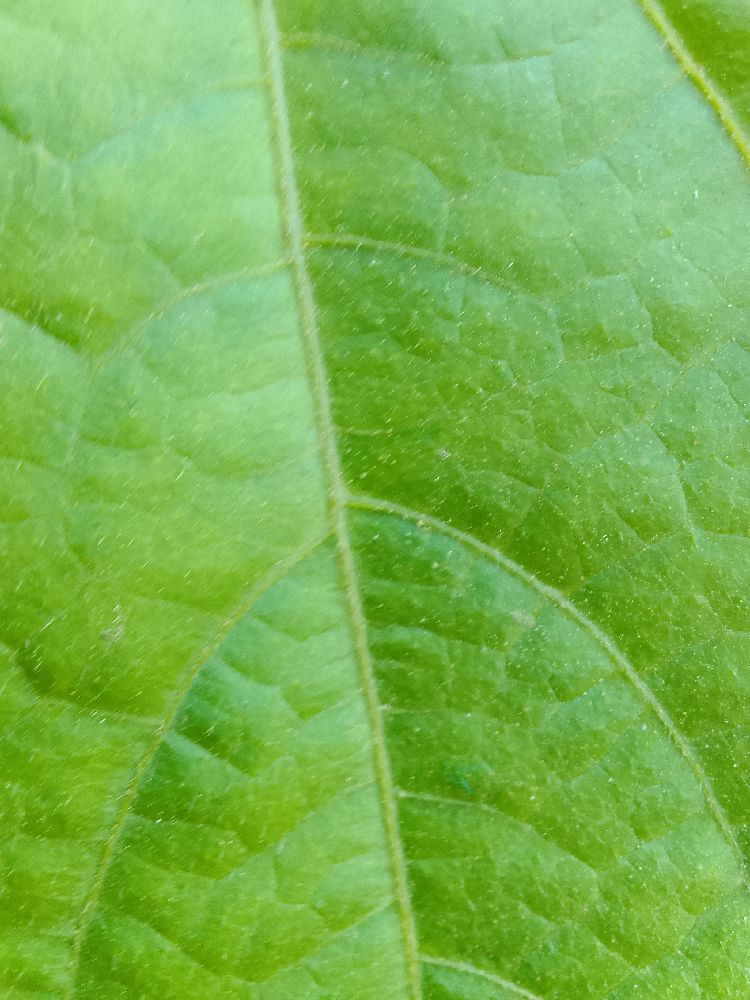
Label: healthy